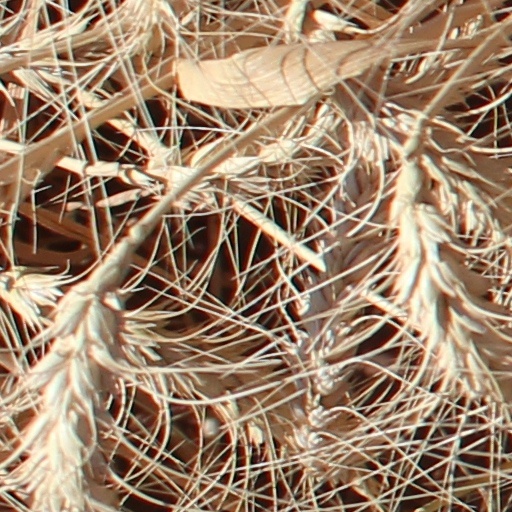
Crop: wheat